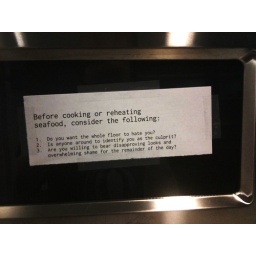
Attached to the sixth-floor kitchen microwave by persons unknown.(Though from the typography, I'm guessing engineers, not designers!)